Eric Greitens

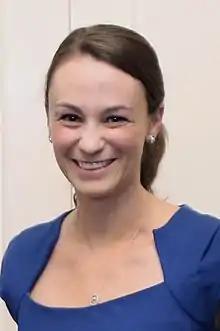
Sheena Greitens in 2017

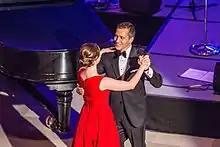
Eric and Sheena Greitens dancing at the inaugural ball

Greitens was married to Sheena Elise Chestnut from 2011 to 2020. They have two sons.